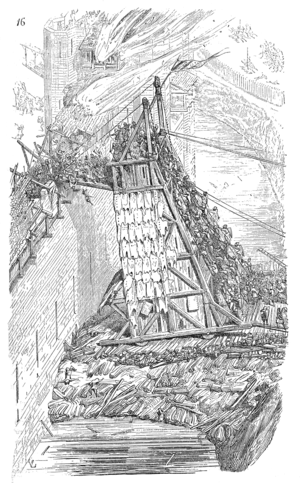
Une tour de siège est un engin de siège, construit spécialement pour protéger les assaillants et les échelles d’assaut pendant les manœuvres d'approche des murs de fortifications. La tour était souvent rectangulaire avec quatre roues et une hauteur à peu près égale à celle du mur, ou parfois plus élevée pour permettre aux archers de monter au sommet de la tour et de tirer à l’intérieur des fortifications. Comme les tours étaient en bois et donc inflammables, elles devaient être protégées par un revêtement ininflammable, en fer ou en peaux de bête fraîchement abattues. La tour de siège était fabriquée principalement en bois, mais elle comportait parfois des pièces métalliques.